Stephen Leung

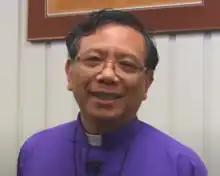

Stephen Wing Hong Leung is a Canadian bishop. Since 2009, he has served as suffragan bishop with responsibility for Asian and multicultural ministry in the Anglican Diocese of Canada, a diocese of the Anglican Church in North America formerly known as the Anglican Network in Canada (ANiC).